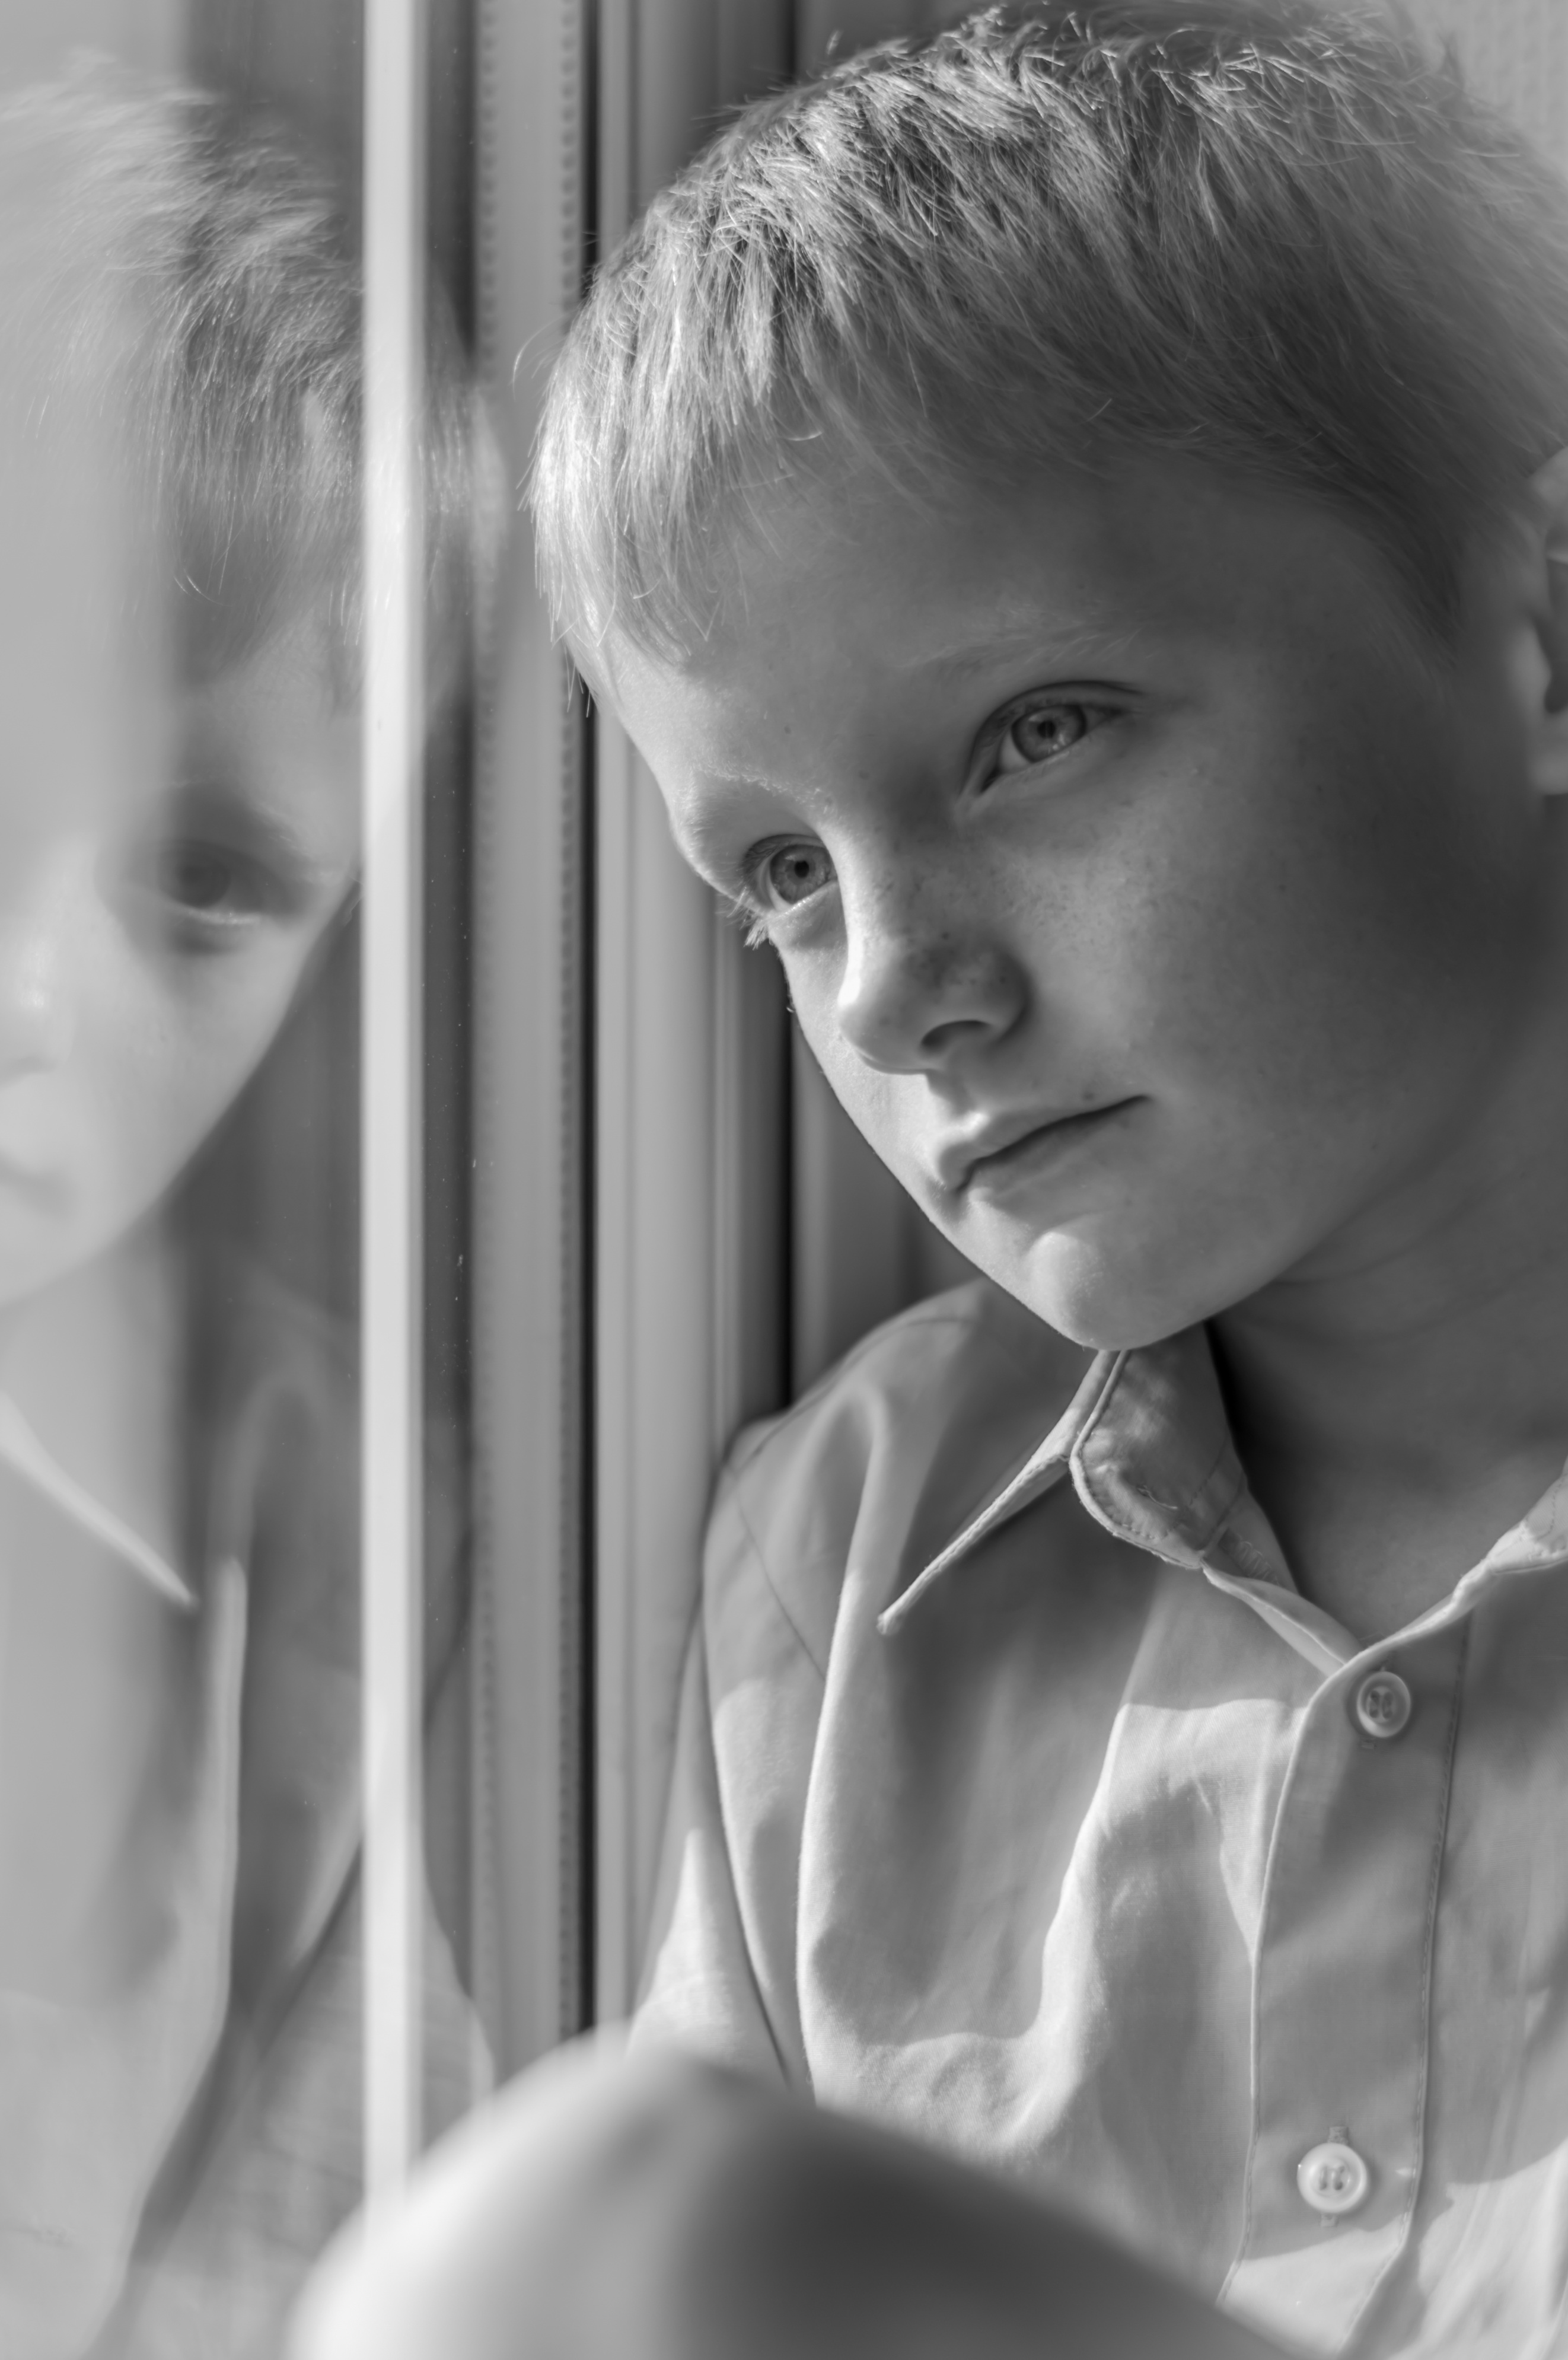
person, black and white, people, girl, white, photography, boy, male, portrait, model, child, black, monochrome, childhood, face, children, eye, photograph, beauty, photo shoot, monochrome photography, portrait photography, human positions